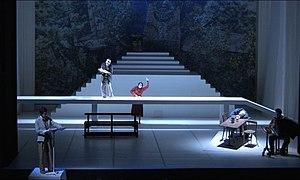
""Au Bois lacté"" opéra de François Narboni (2008)
François Narboni est un compositeur et vibraphoniste français né à Paris le 26 juillet 1963.